Matriarcas

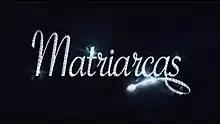
Title card

Matriarcas (lit: "Matriarchs"), is a Chilean television soap opera created by Sebastián Arrau, that aired on TVN and TV Chile from May 18, to December 30, 2015, starring Claudia Di Girólamo, Francisco Reyes, Blanca Lewin, Emilio Edwards, Josefina Fiebelkorn, Gloria Münchmeyer, Ximena Rivas, and Juan Falcón.